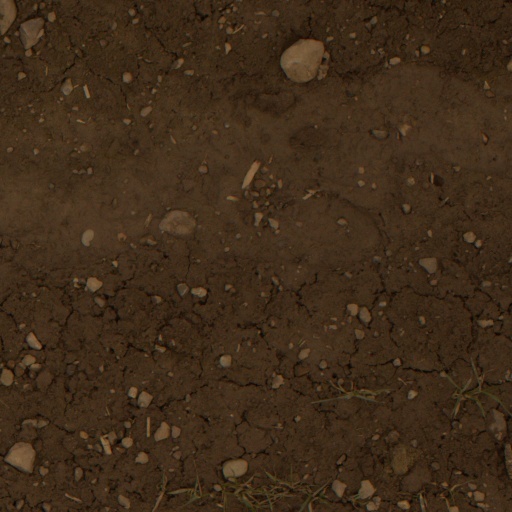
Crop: wheat